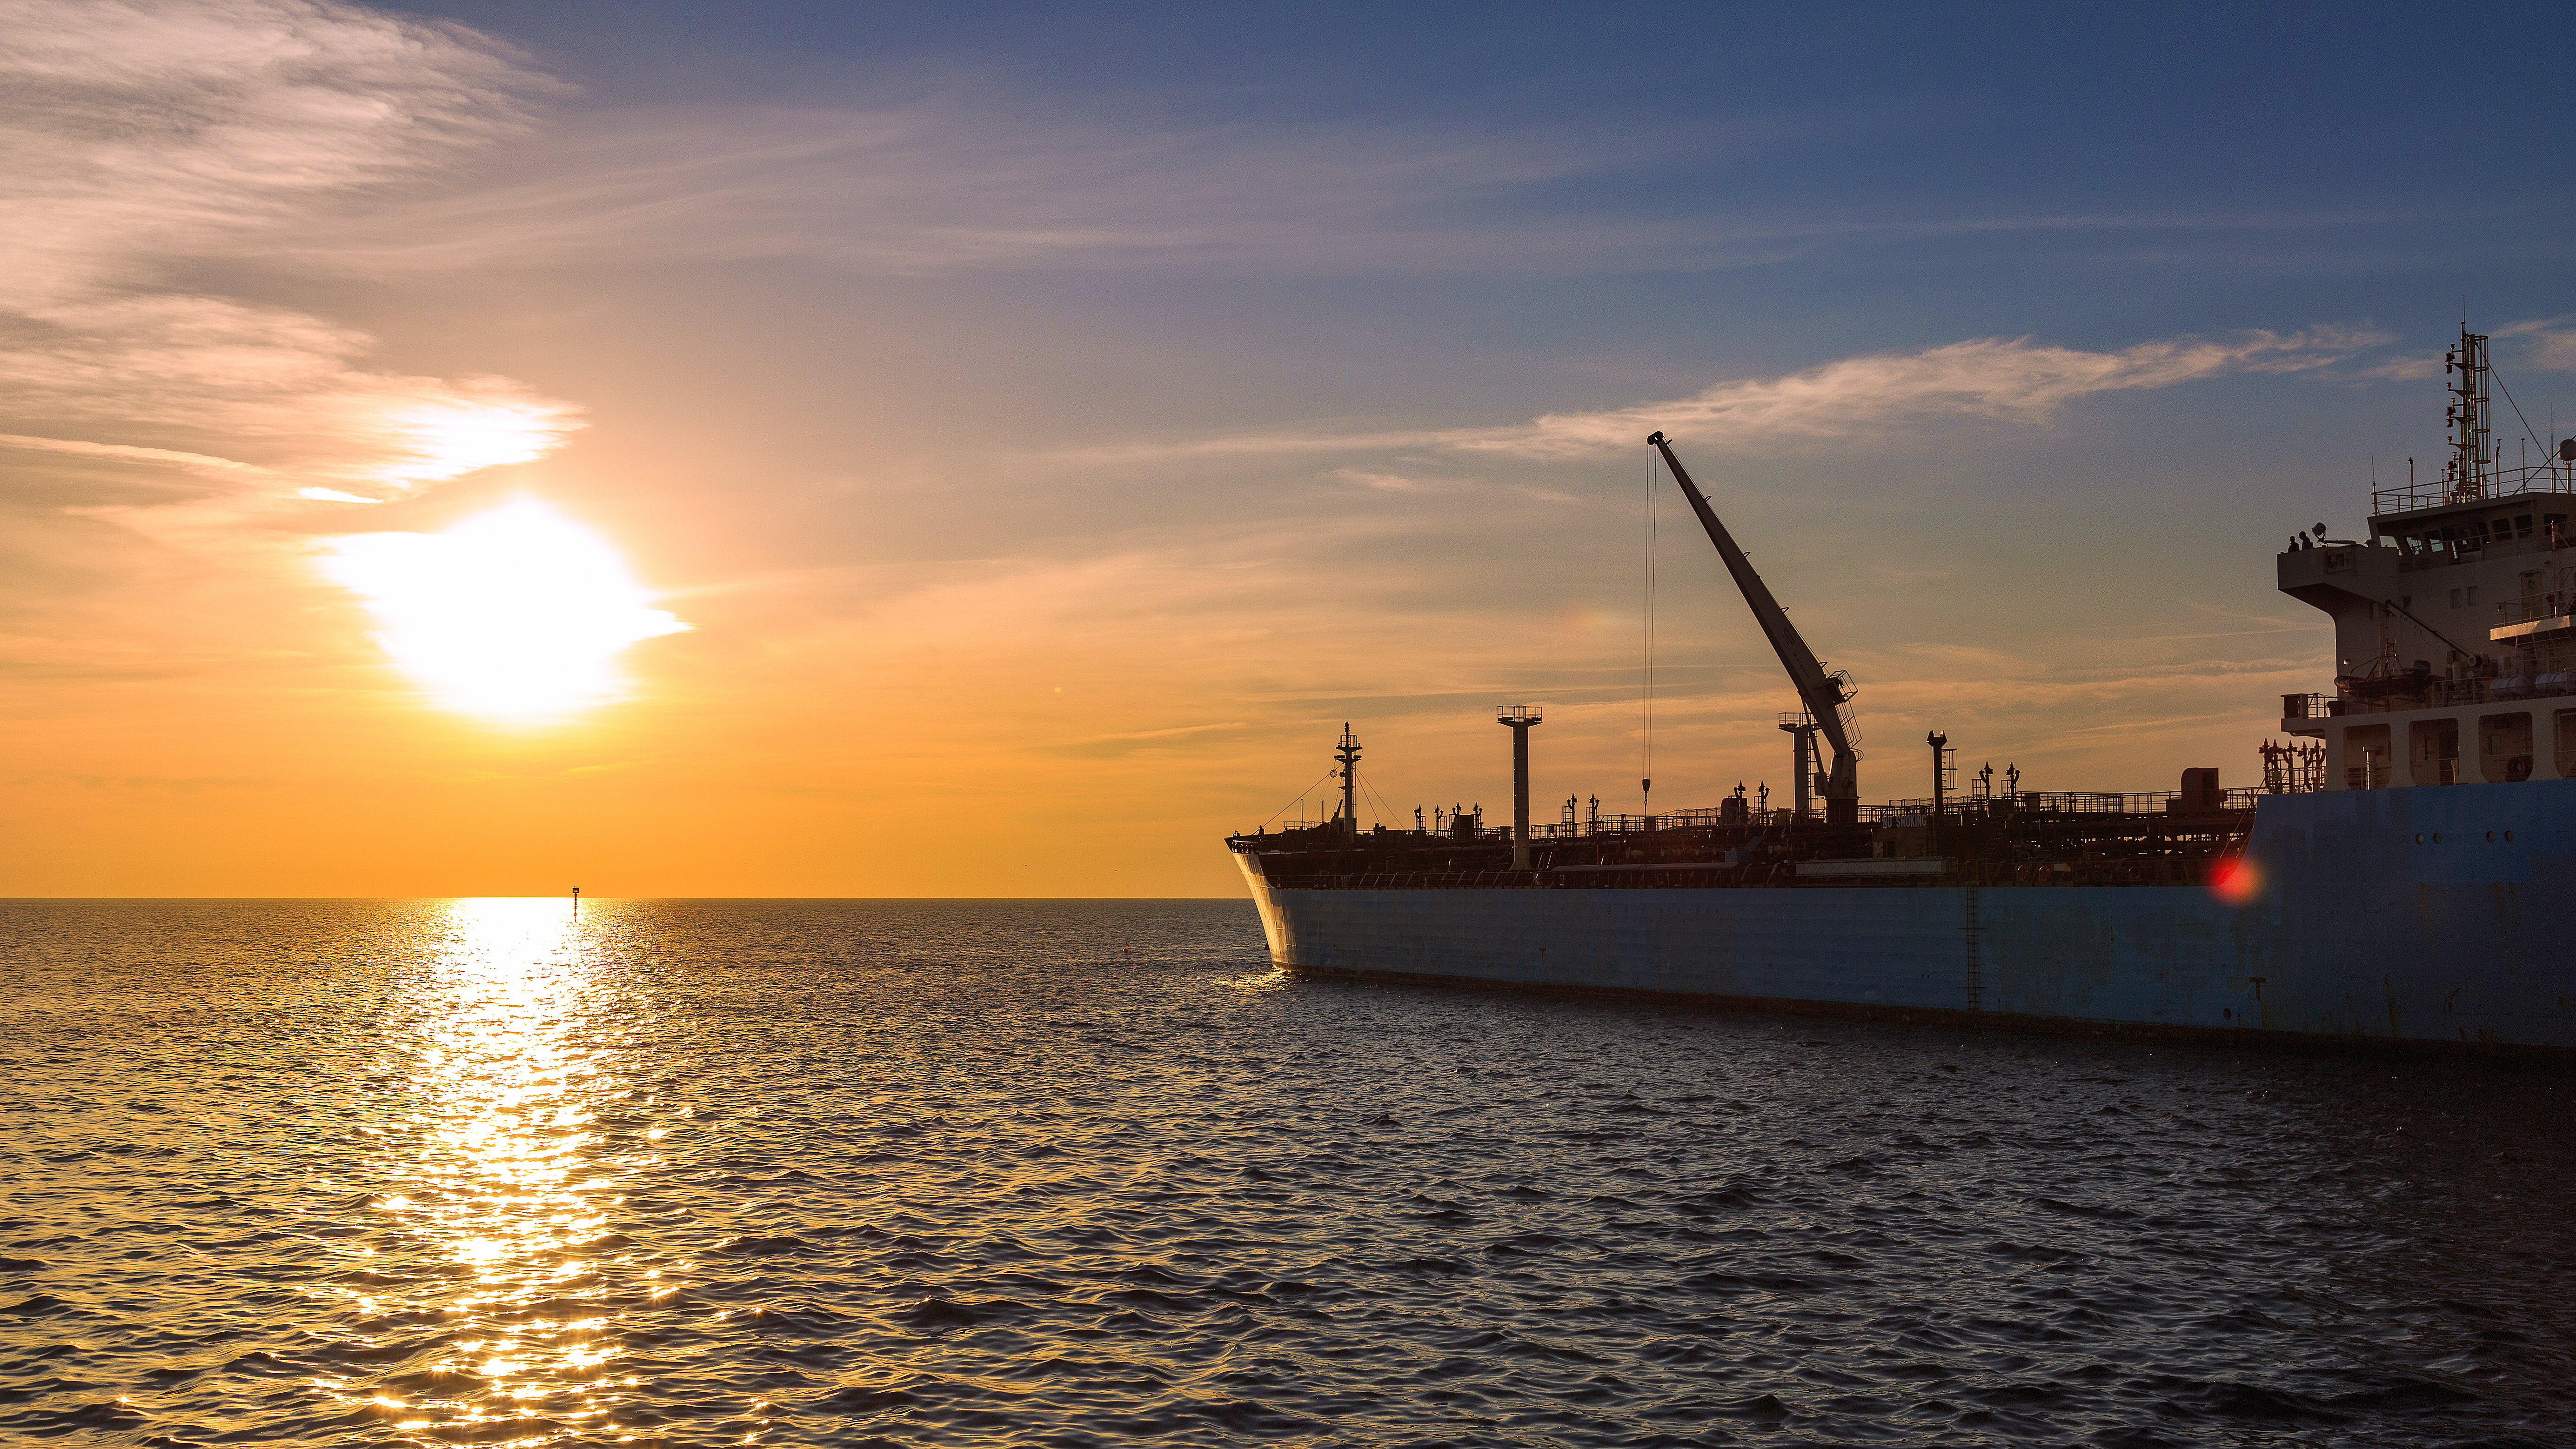
sea, water, ocean, horizon, sun, sunrise, sunset, sunlight, morning, dawn, tanker, panorama, dusk, evening, golden, vehicle, seascape, mer, cargo, goldenhour, waterscape, sunsettime, ptrolier